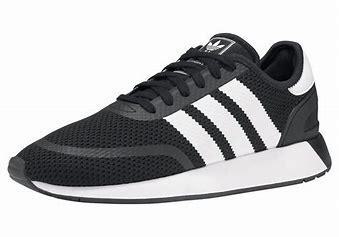
Brand: Adidas
Model: N 5923